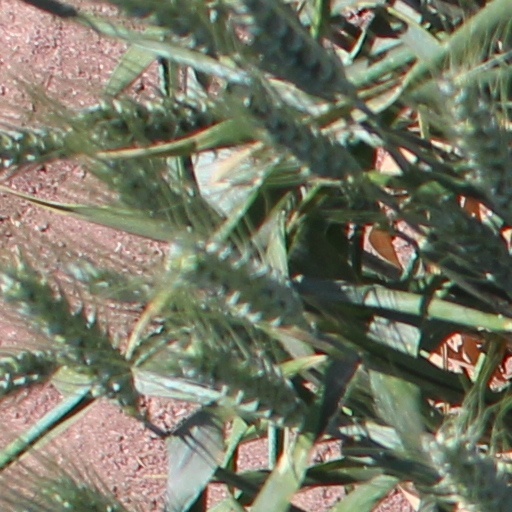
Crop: wheat